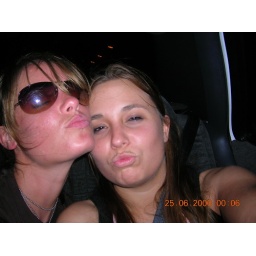
wasted in a car on the way back to Scotts after the bar